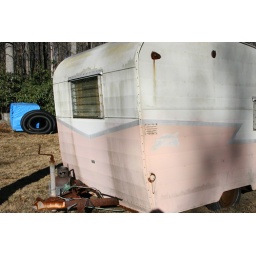
clarence newton road - near blowing rock - january 1 2009